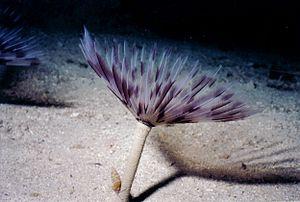
Sabella est un genre de vers annélides polychètes marins appartenant à la famille des Sabellidae.
La Sabelle paon, peacock worm pour les anglophones, est un ver polychète sédentaire marin de la famille Sabellidae.
Noémie Koechlin, née le 10 décembre 1927, est une biologiste française, spécialiste en biologie marine. Elle est également l'auteur des œuvres complètes de Jules Grandjouan, dessinateur anarchiste libertaire, son grand-père maternel.